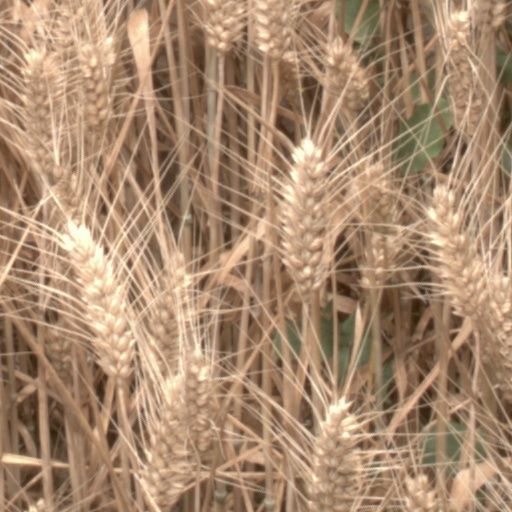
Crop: wheat